Survivor Series (2001)

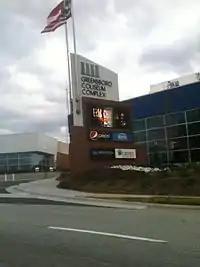
The event was held at the Greensboro Coliseum in Greensboro, North Carolina.

Survivor Series is an annual professional wrestling pay-per-view (PPV) produced every November by the World Wrestling Federation (WWF, now WWE) since 1987. In what has become the second longest-running pay-per-view event in history (behind WWE's WrestleMania), it is one of the promotion's original four pay-per-views, along with WrestleMania, SummerSlam, and Royal Rumble, and was considered one of the "Big Five" PPVs, along with King of the Ring. The event is traditionally characterized by having Survivor Series matches, which are tag team elimination matches that typically pits teams of four or five wrestlers against each other. The 2001 event was the 15th Survivor Series and was scheduled to be held on November 18, 2001, at the Greensboro Coliseum Complex in Greensboro, North Carolina.